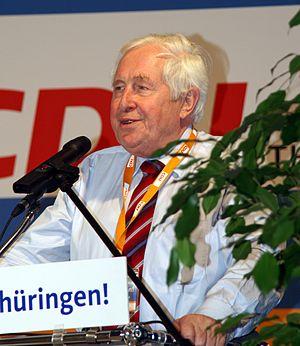
Bernhard Vogel, né le 19 décembre 1932 à Göttingen, est un homme politique allemand appartenant à l'Union chrétienne-démocrate d'Allemagne.